Robert Wyatt

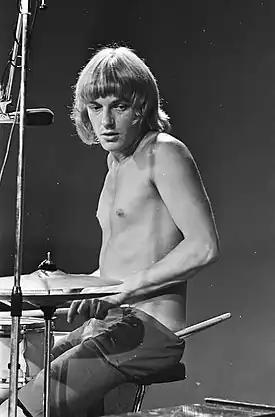
Wyatt on VPRO-TV, September 1967

In 1966, the Wilde Flowers split into two bands—Caravan and the Soft Machine—and Wyatt, along with Mike Ratledge, was invited to join Soft Machine by Kevin Ayers and Daevid Allen. Wyatt both drummed and shared vocals with Ayers, an unusual combination for a stage rock band. In 1970, after chaotic touring, three albums and increasing internal conflicts in Soft Machine, Wyatt released his first solo album, "The End of an Ear", which combined his vocal and multi-instrumental talents with tape effects. A year later, after becoming increasingly unhappy about his musical ideas being rejected by the others, Wyatt left Soft Machine. He participated in the fusion bigband Centipede, performed at the JazzFest Berlin's New Violin Summit, a live concert with violinists Jean-Luc Ponty, Don "Sugarcane" Harris, Michał Urbaniak and Nipso Brantner, guitarist Terje Rypdal, keyboardist Wolfgang Dauner and bassist Neville Whitehead, and formed his own band Matching Mole (a pun, "machine molle" being French for 'Soft Machine'), a largely instrumental outfit that recorded two albums.